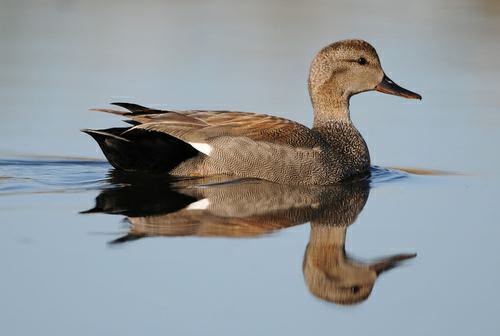
A photo of a gadwall